Phan Rang Air Base

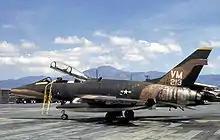
F-100F Super Sabre of the 352d Tactical Fighter Squadron at Phan Rang, 1971

Missions included air support of ground forces, interdiction, visual and armed reconnaissance, strike assessment photography, escort, close and direct air support, and rapid reaction alert. It struck enemy bases and supply caches in the Parrot's Beak just inside the Cambodian border, April–May 1970 and provided close air support and interdiction in support of South Vietnamese operations in Laos and Cambodia, January–June 1971.